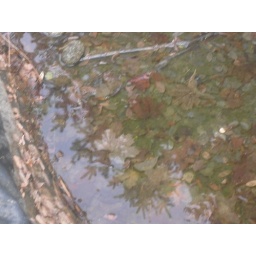
under water tree